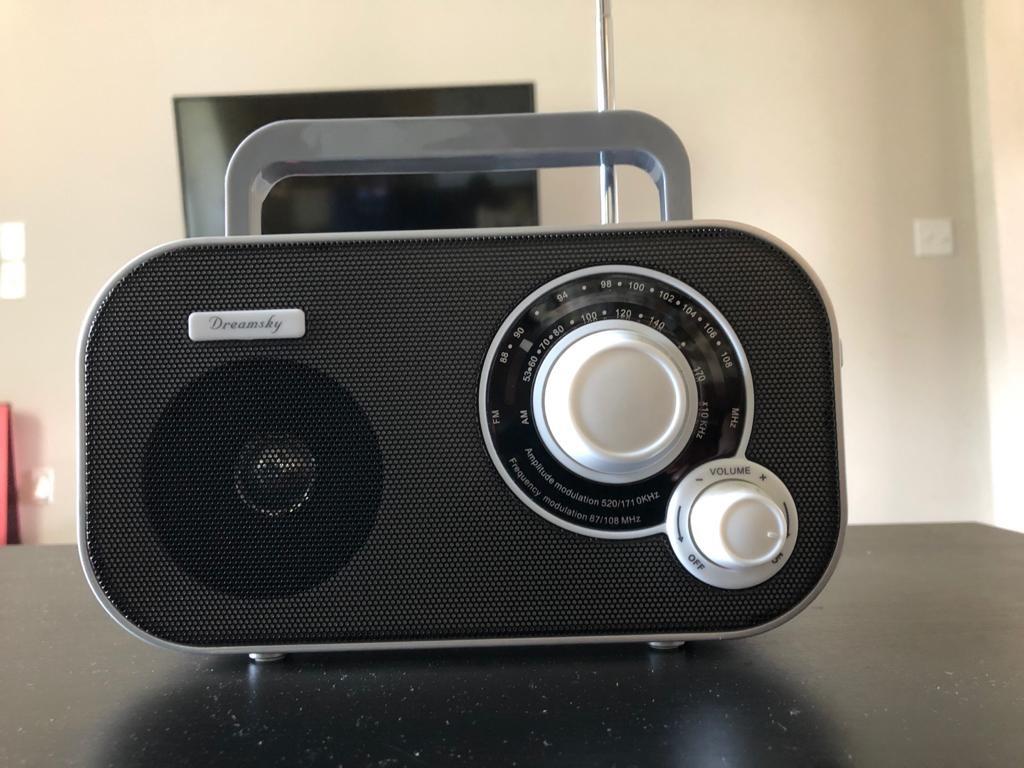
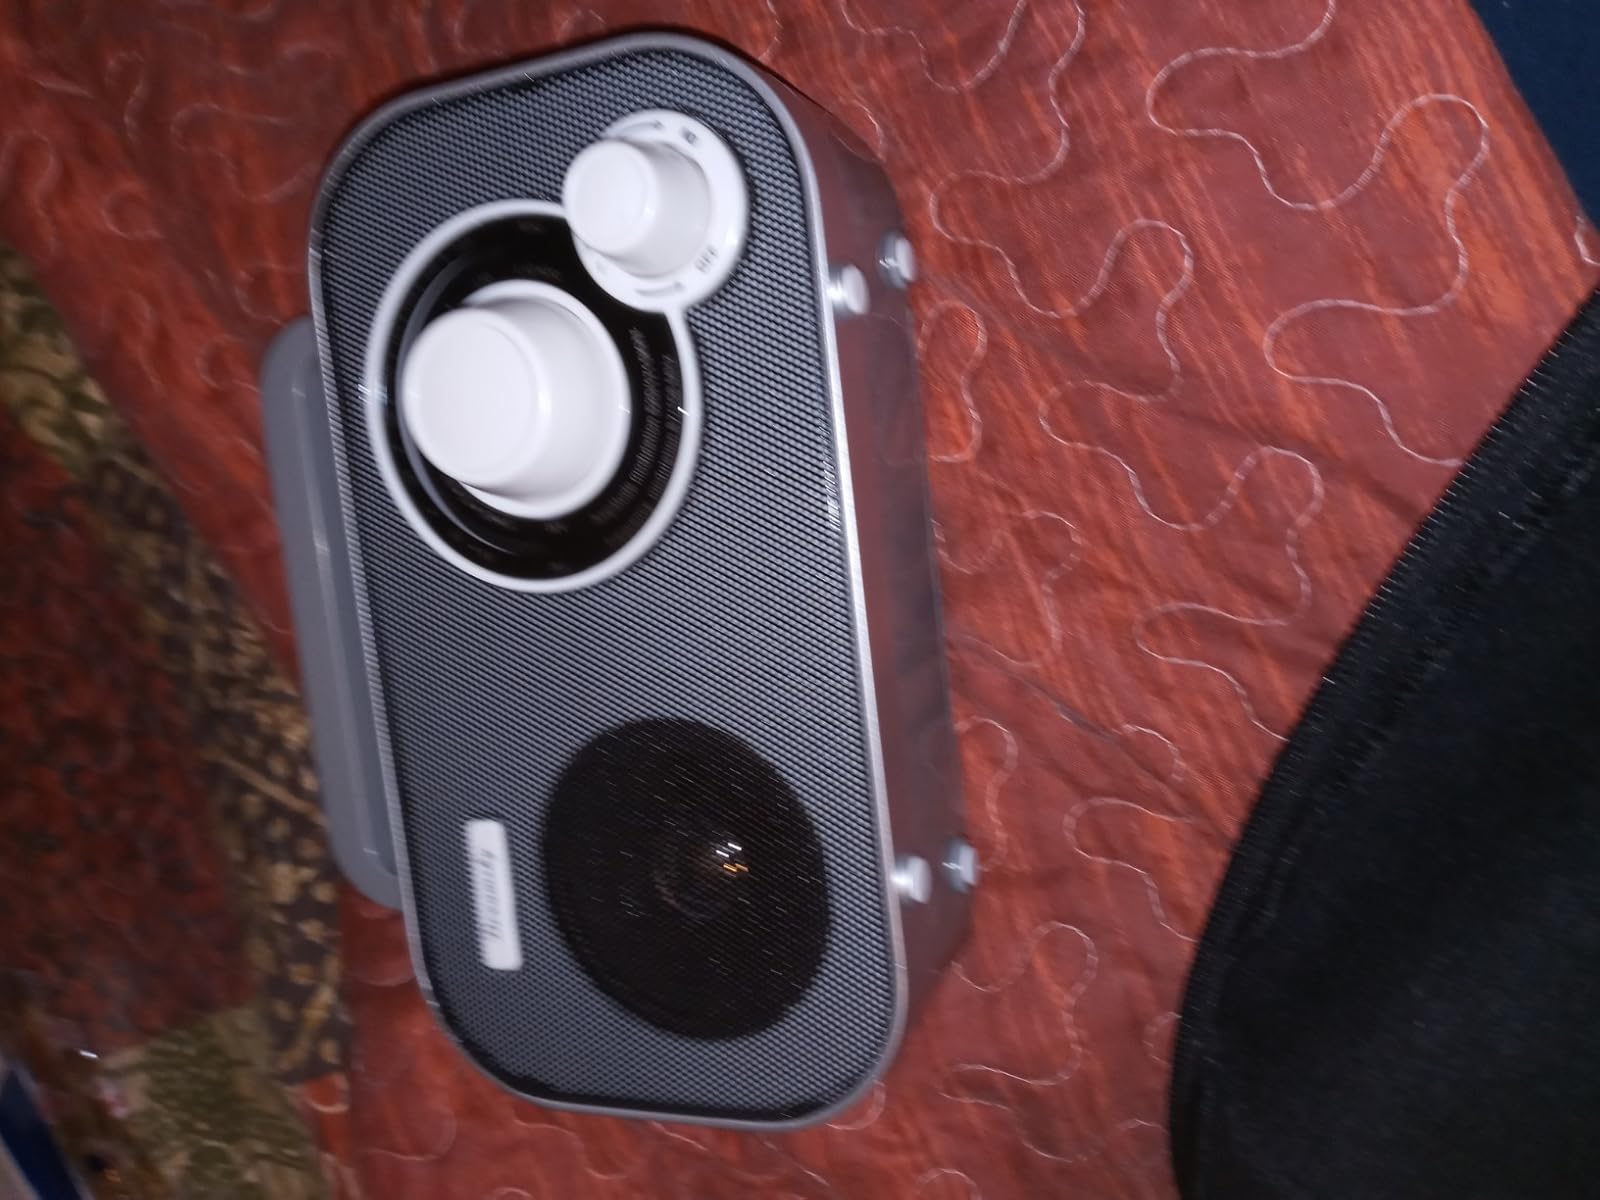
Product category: radio
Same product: yes